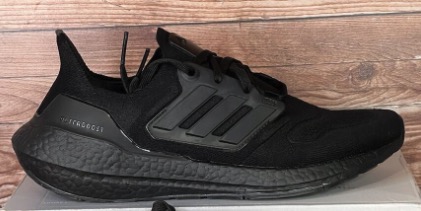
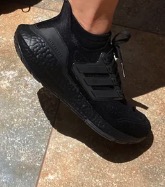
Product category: misc
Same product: yes